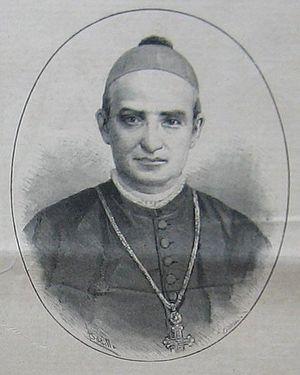
Le bienheureux Ciriaco María Sancha y Hervás est un cardinal espagnol du fin du XIXᵉ siècle et début du XXᵉ siècle.
Cette liste de saints concerne les saints, bienheureux, et vénérables reconnus comme tels par l'Église catholique, ayant vécu au XXᵉ siècle. Sur cette période, l'Église a donné comme modèles évangéliques 152 saints et 2 038 bienheureux.
Ceci est la liste des béatifications approuvées par Benoît XVI. Ce qui ne veut pas dire qu'il en présida la cérémonie et liturgie officielle. Benoît XVI est en effet revenu à l'usage antique de ne généralement plus présider lui-même les cérémonies de béatification. Au cours de son pontificat, il y eut 116 cérémonies